Mozi

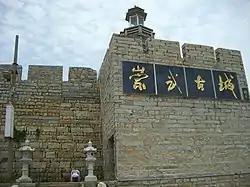
The Mohists were experts at building fortifications and siege defenses.

Mozi's moral teachings emphasized introspection, self-reflection, and authenticity, rather than obedience to rituals. He observed that people often learned about the world through adversity. By reflecting on one's own successes and failures, one attains true self-knowledge rather than mere conformity to ritual. Mozi exhorted people to lead a life of asceticism and self-restraint, renouncing both material and spiritual extravagance.